Constitution of Portugal (1911)

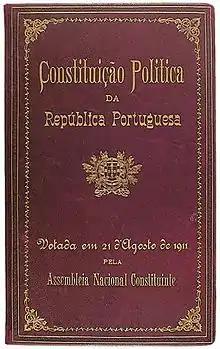
Cover of the Constitution of Portugal of 1911

The Constitution of Portugal of 1911 (literally "Political Constitution of the Portuguese Republic") was the fourth constitution of Portugal and the first Republican constitution of the Country.